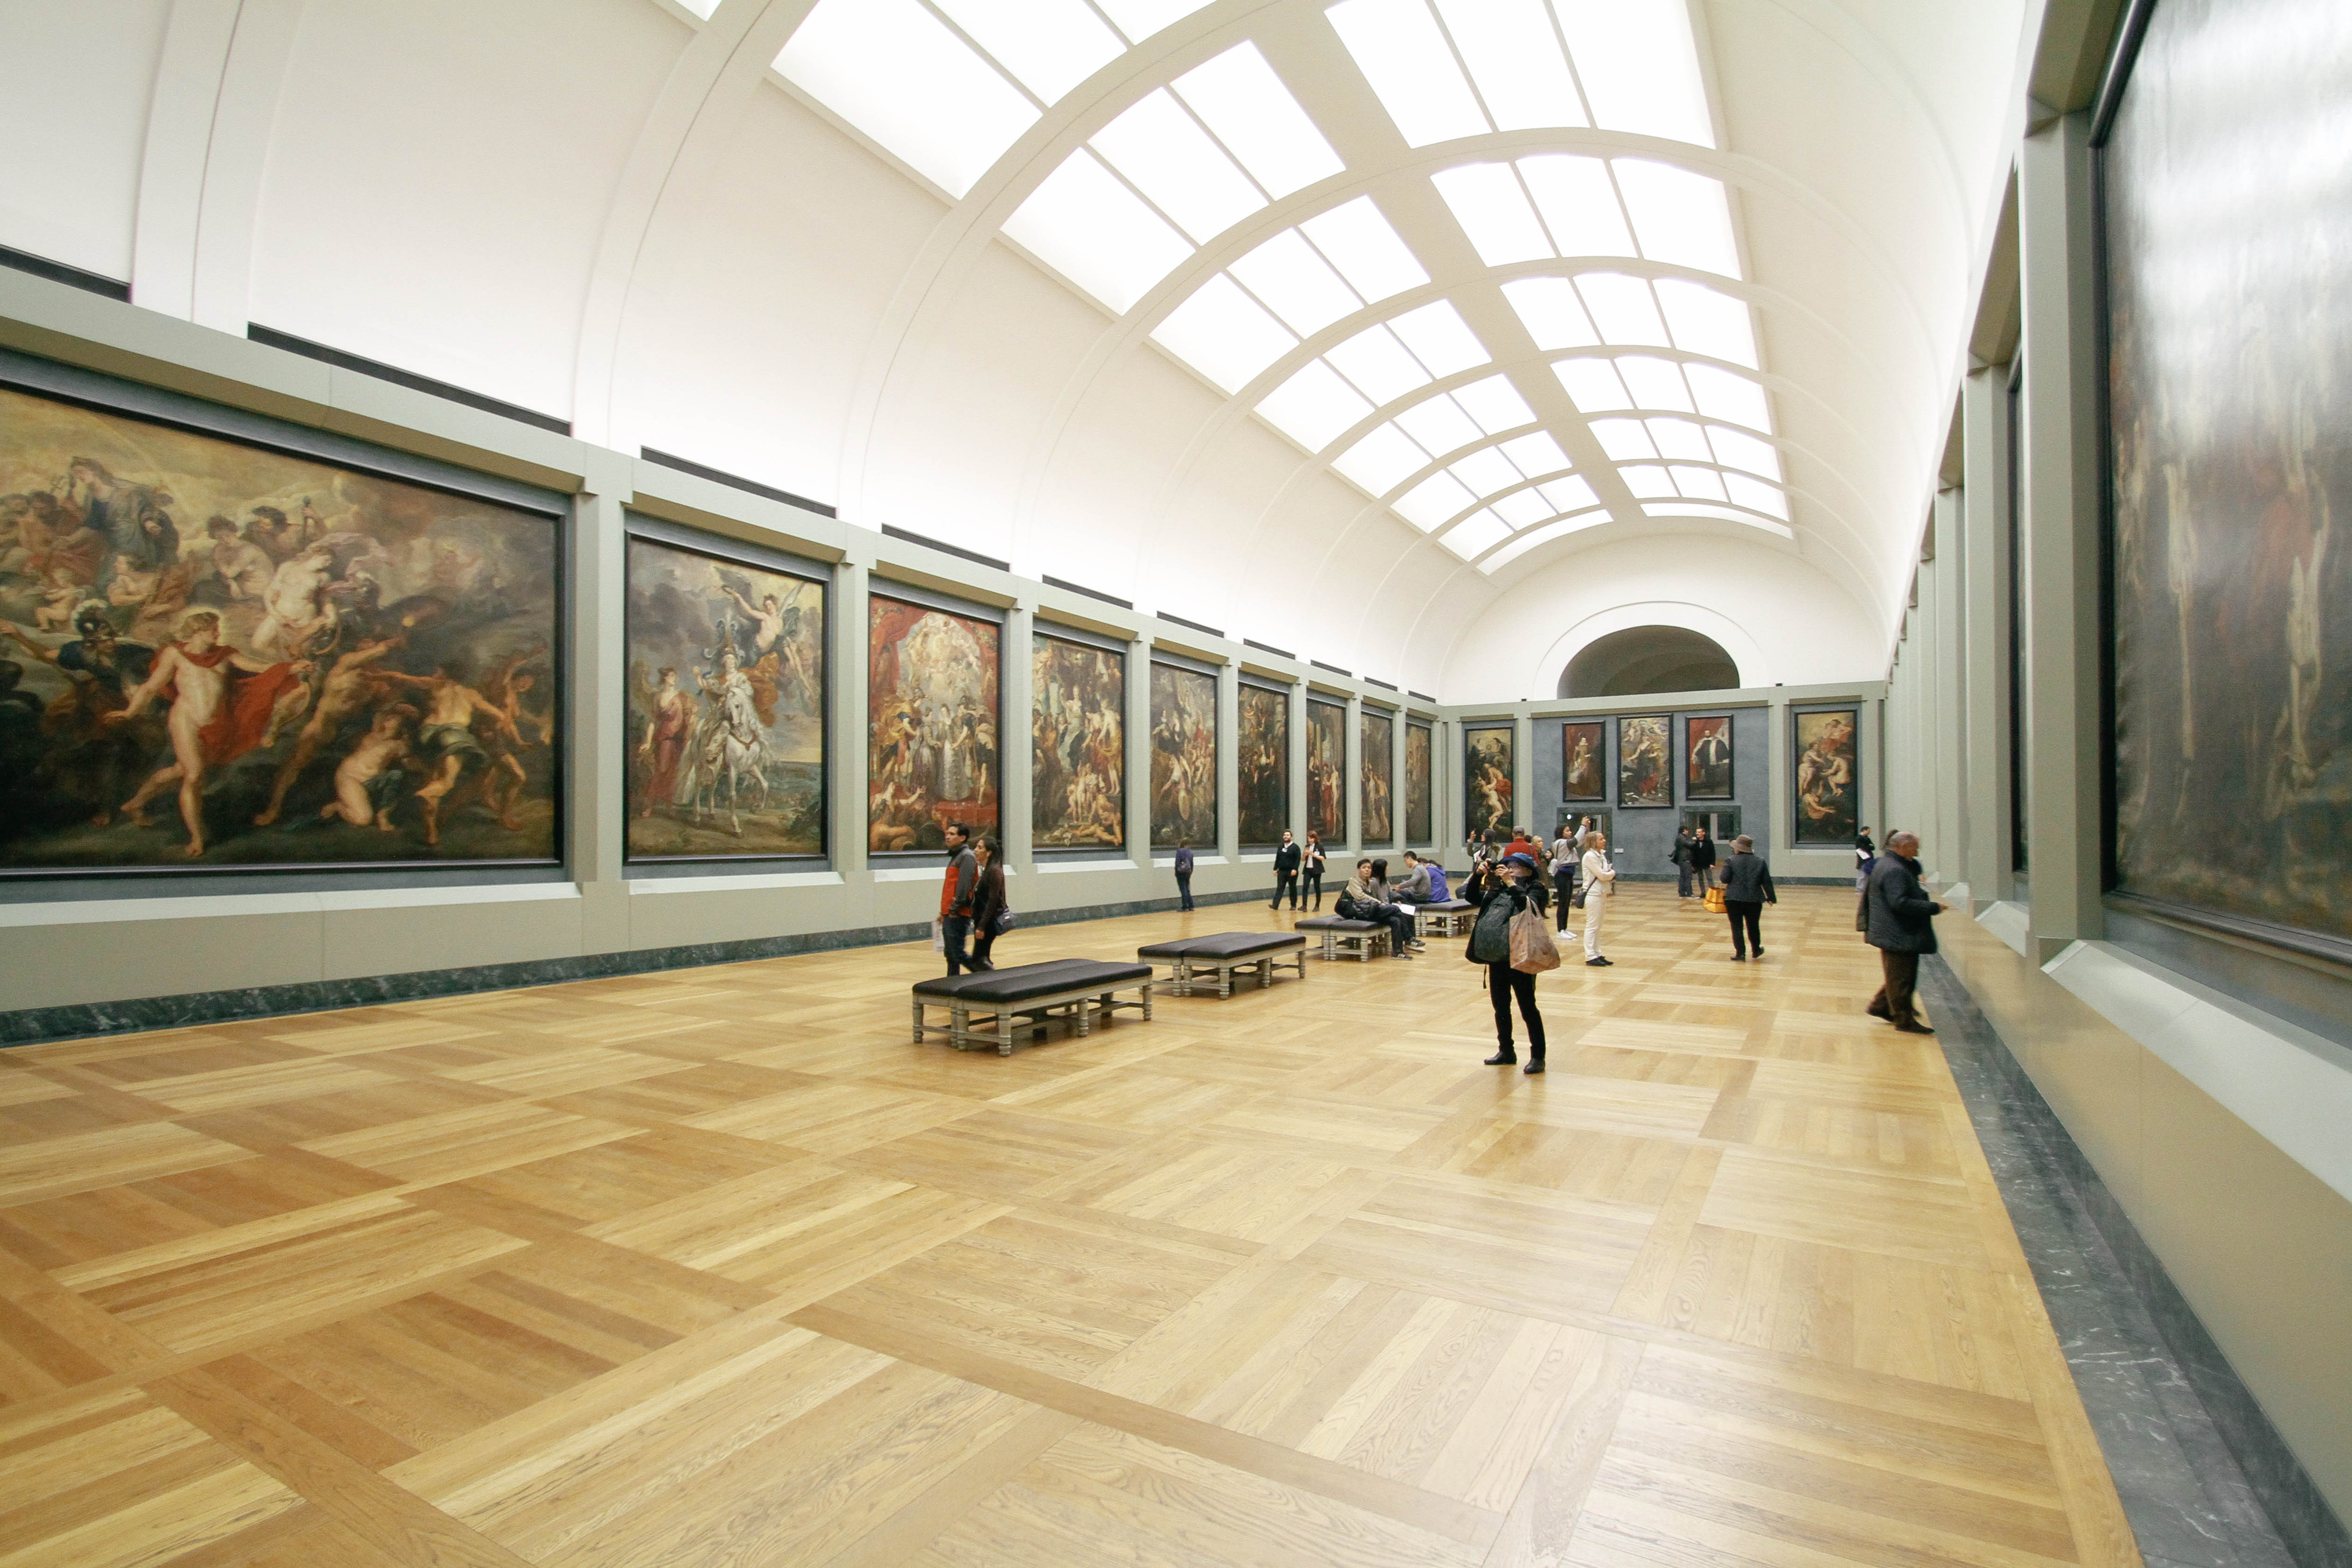
architecture, people, floor, building, museum, hall, public transport, interior design, metro station, art, gallery, paintings, tourist attraction, lobby, exhibition, art gallery, shopping mall, public domain images